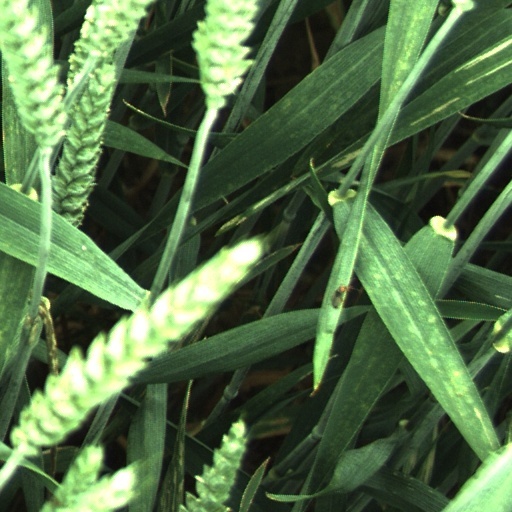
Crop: wheat